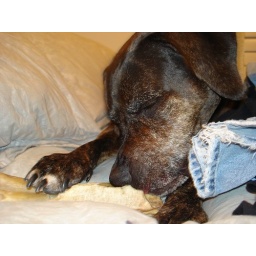
Getting white in the face